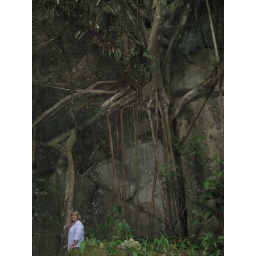
Kristin at the base of a tree in the cloudforest